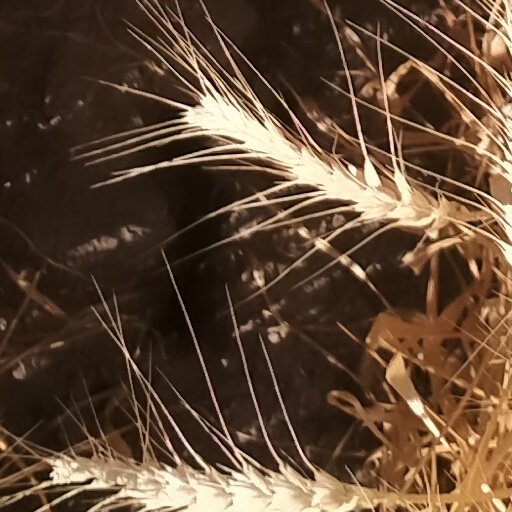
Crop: wheat